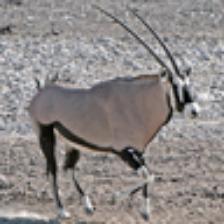
Label: NonHuman